Frank Albertson

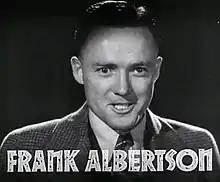
Albertson in the trailer for "Fury" (1936)

Francis Healey Albertson (February 2, 1909 – February 29, 1964) was an American actor who had supporting roles in films such as "It's a Wonderful Life" (1946) and "Psycho" (1960).